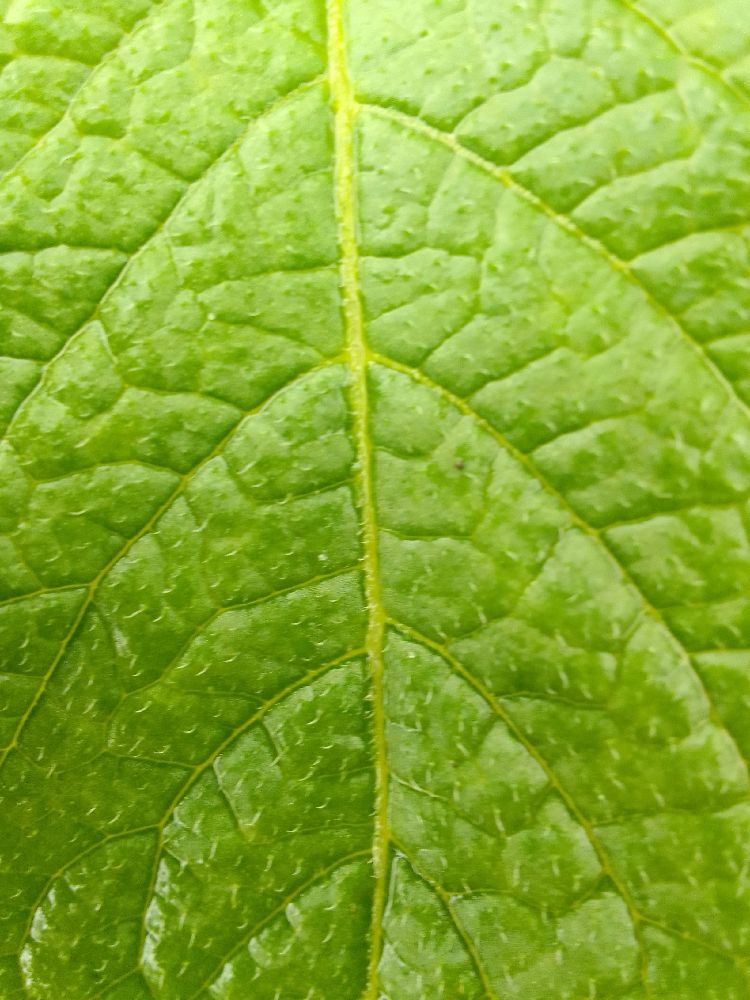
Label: Healthy